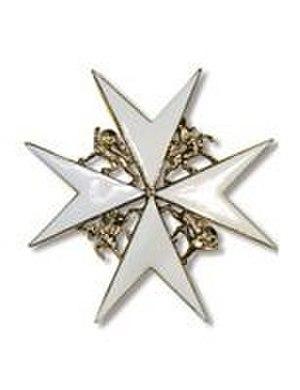
Le titre de comte Peel est créé dans la pairie du Royaume-Uni en faveur du 2ᵉ vicomte Peel, politique et ministre britannique.
Wilbraham Egerton, 2ᵉ baron Egerton puis 1ᵉʳ comte Egerton, est un homme politique britannique de l'époque victorienne.
Lieutenant-colonel Sir Malcolm Ross GCVO OBE, né le 27 octobre 1943 et mort le 27 octobre 2019, est un courtisan britannique puis Lord-prieur de Saint-Jean.
Alexander Albert Mountbatten, 1ᵉʳ marquis de Carisbrooke, nommé aussi prince britannique.